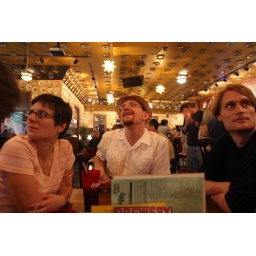
Nancy, Jacob and Marv enjoying the array of plates in this bar in downtown Memphis